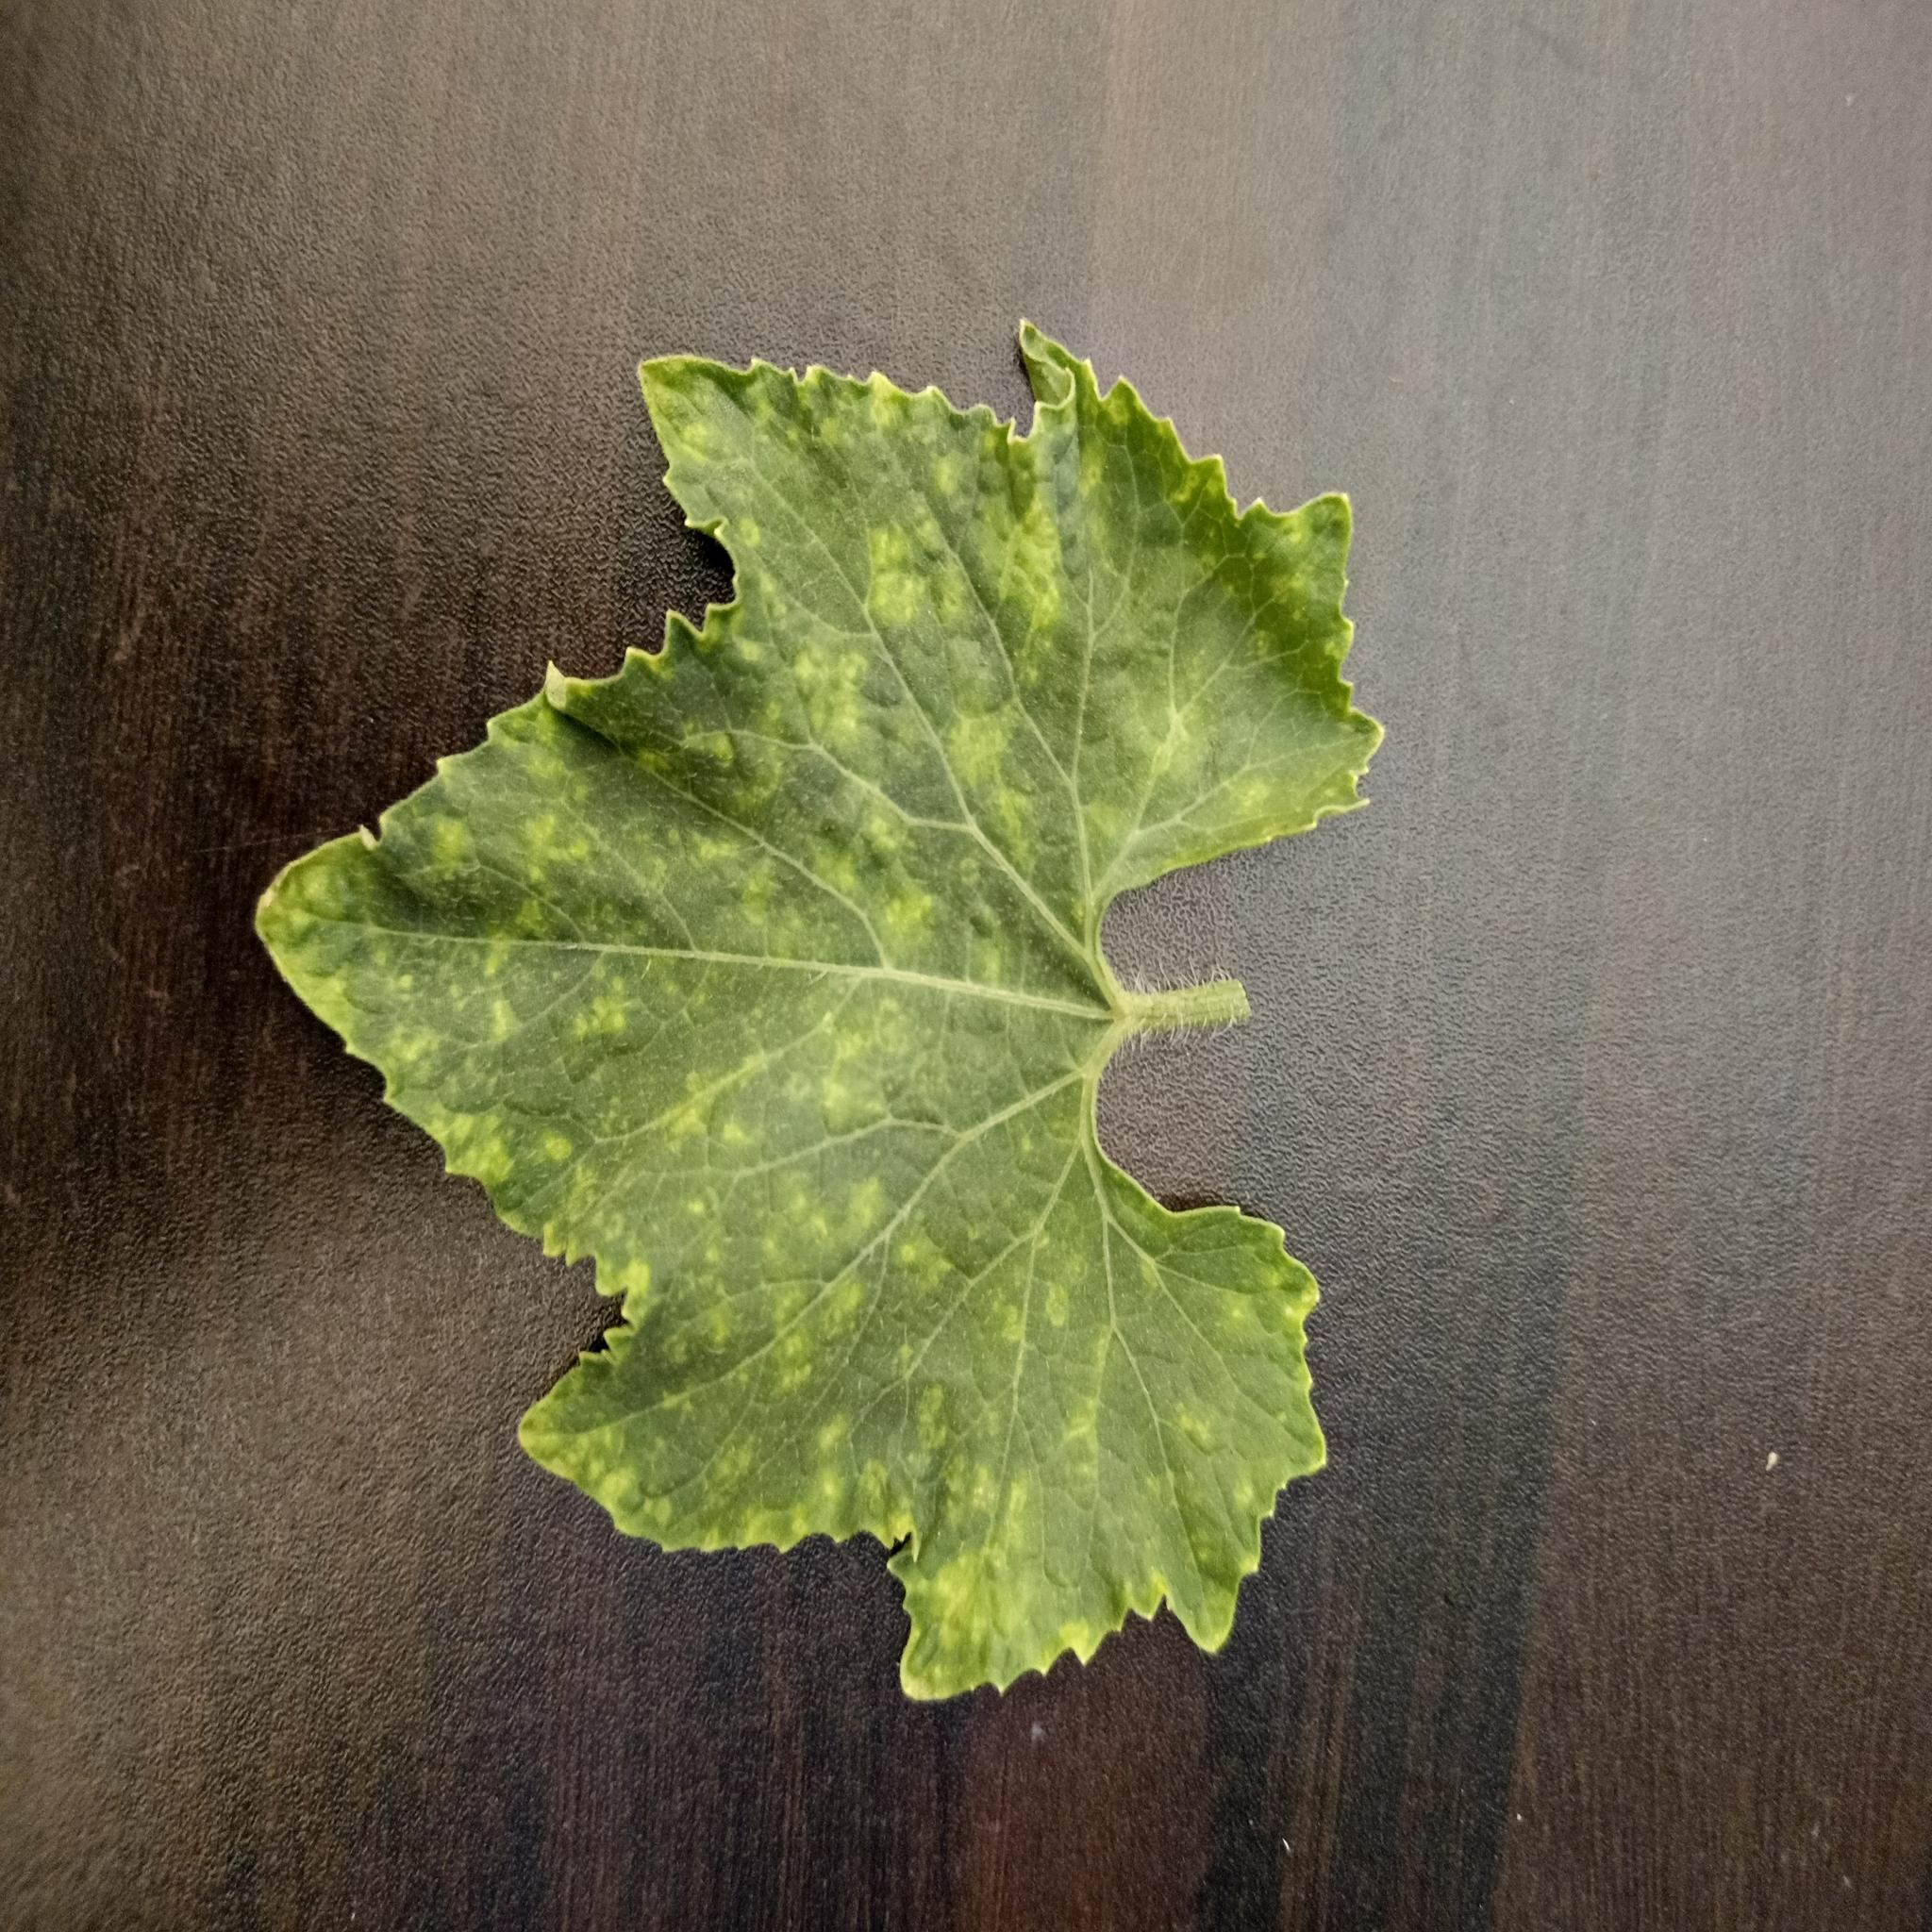
Label: Downy mildew